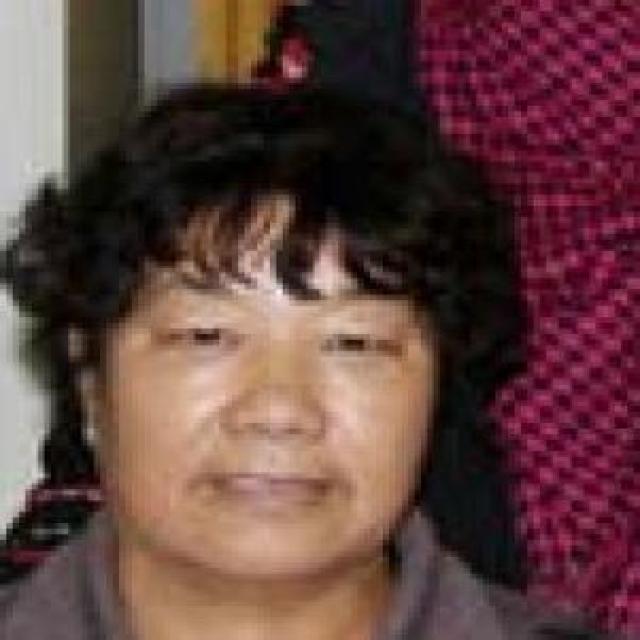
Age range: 45-64